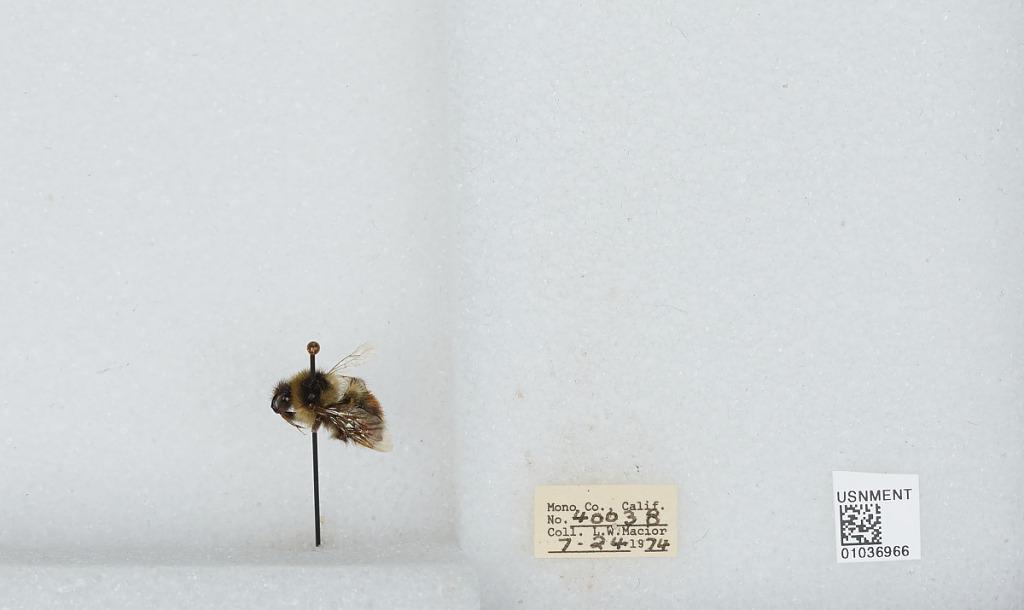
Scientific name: Bombus (Cullumanobombus) rufocinctus Cresson
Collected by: L. Macior
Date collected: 1974-7-24
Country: United States
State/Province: California
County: Mono
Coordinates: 37.92, -118.87